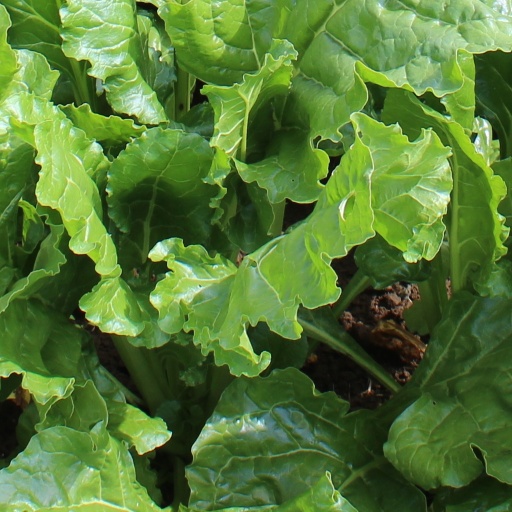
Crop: sugar beet